Karnatak University

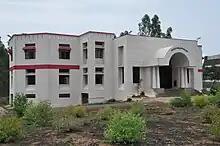
Kanaka Adhyayana Peeta at Karnatak University

The university currently has the following faculties: Arts, Science and Technology, Social science, Commerce, Law, Education, Management.